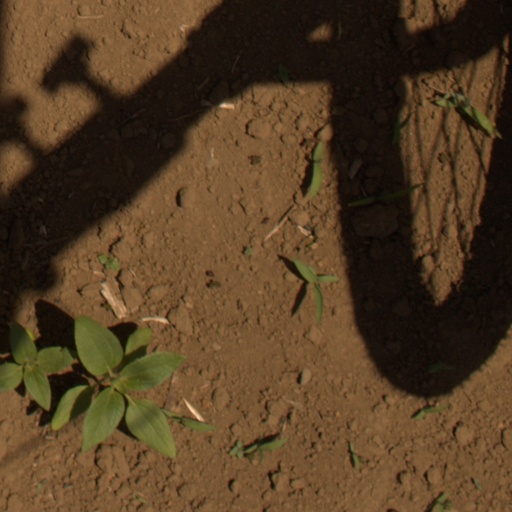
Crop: Jerusalem artichoke